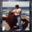
Label: flatfish